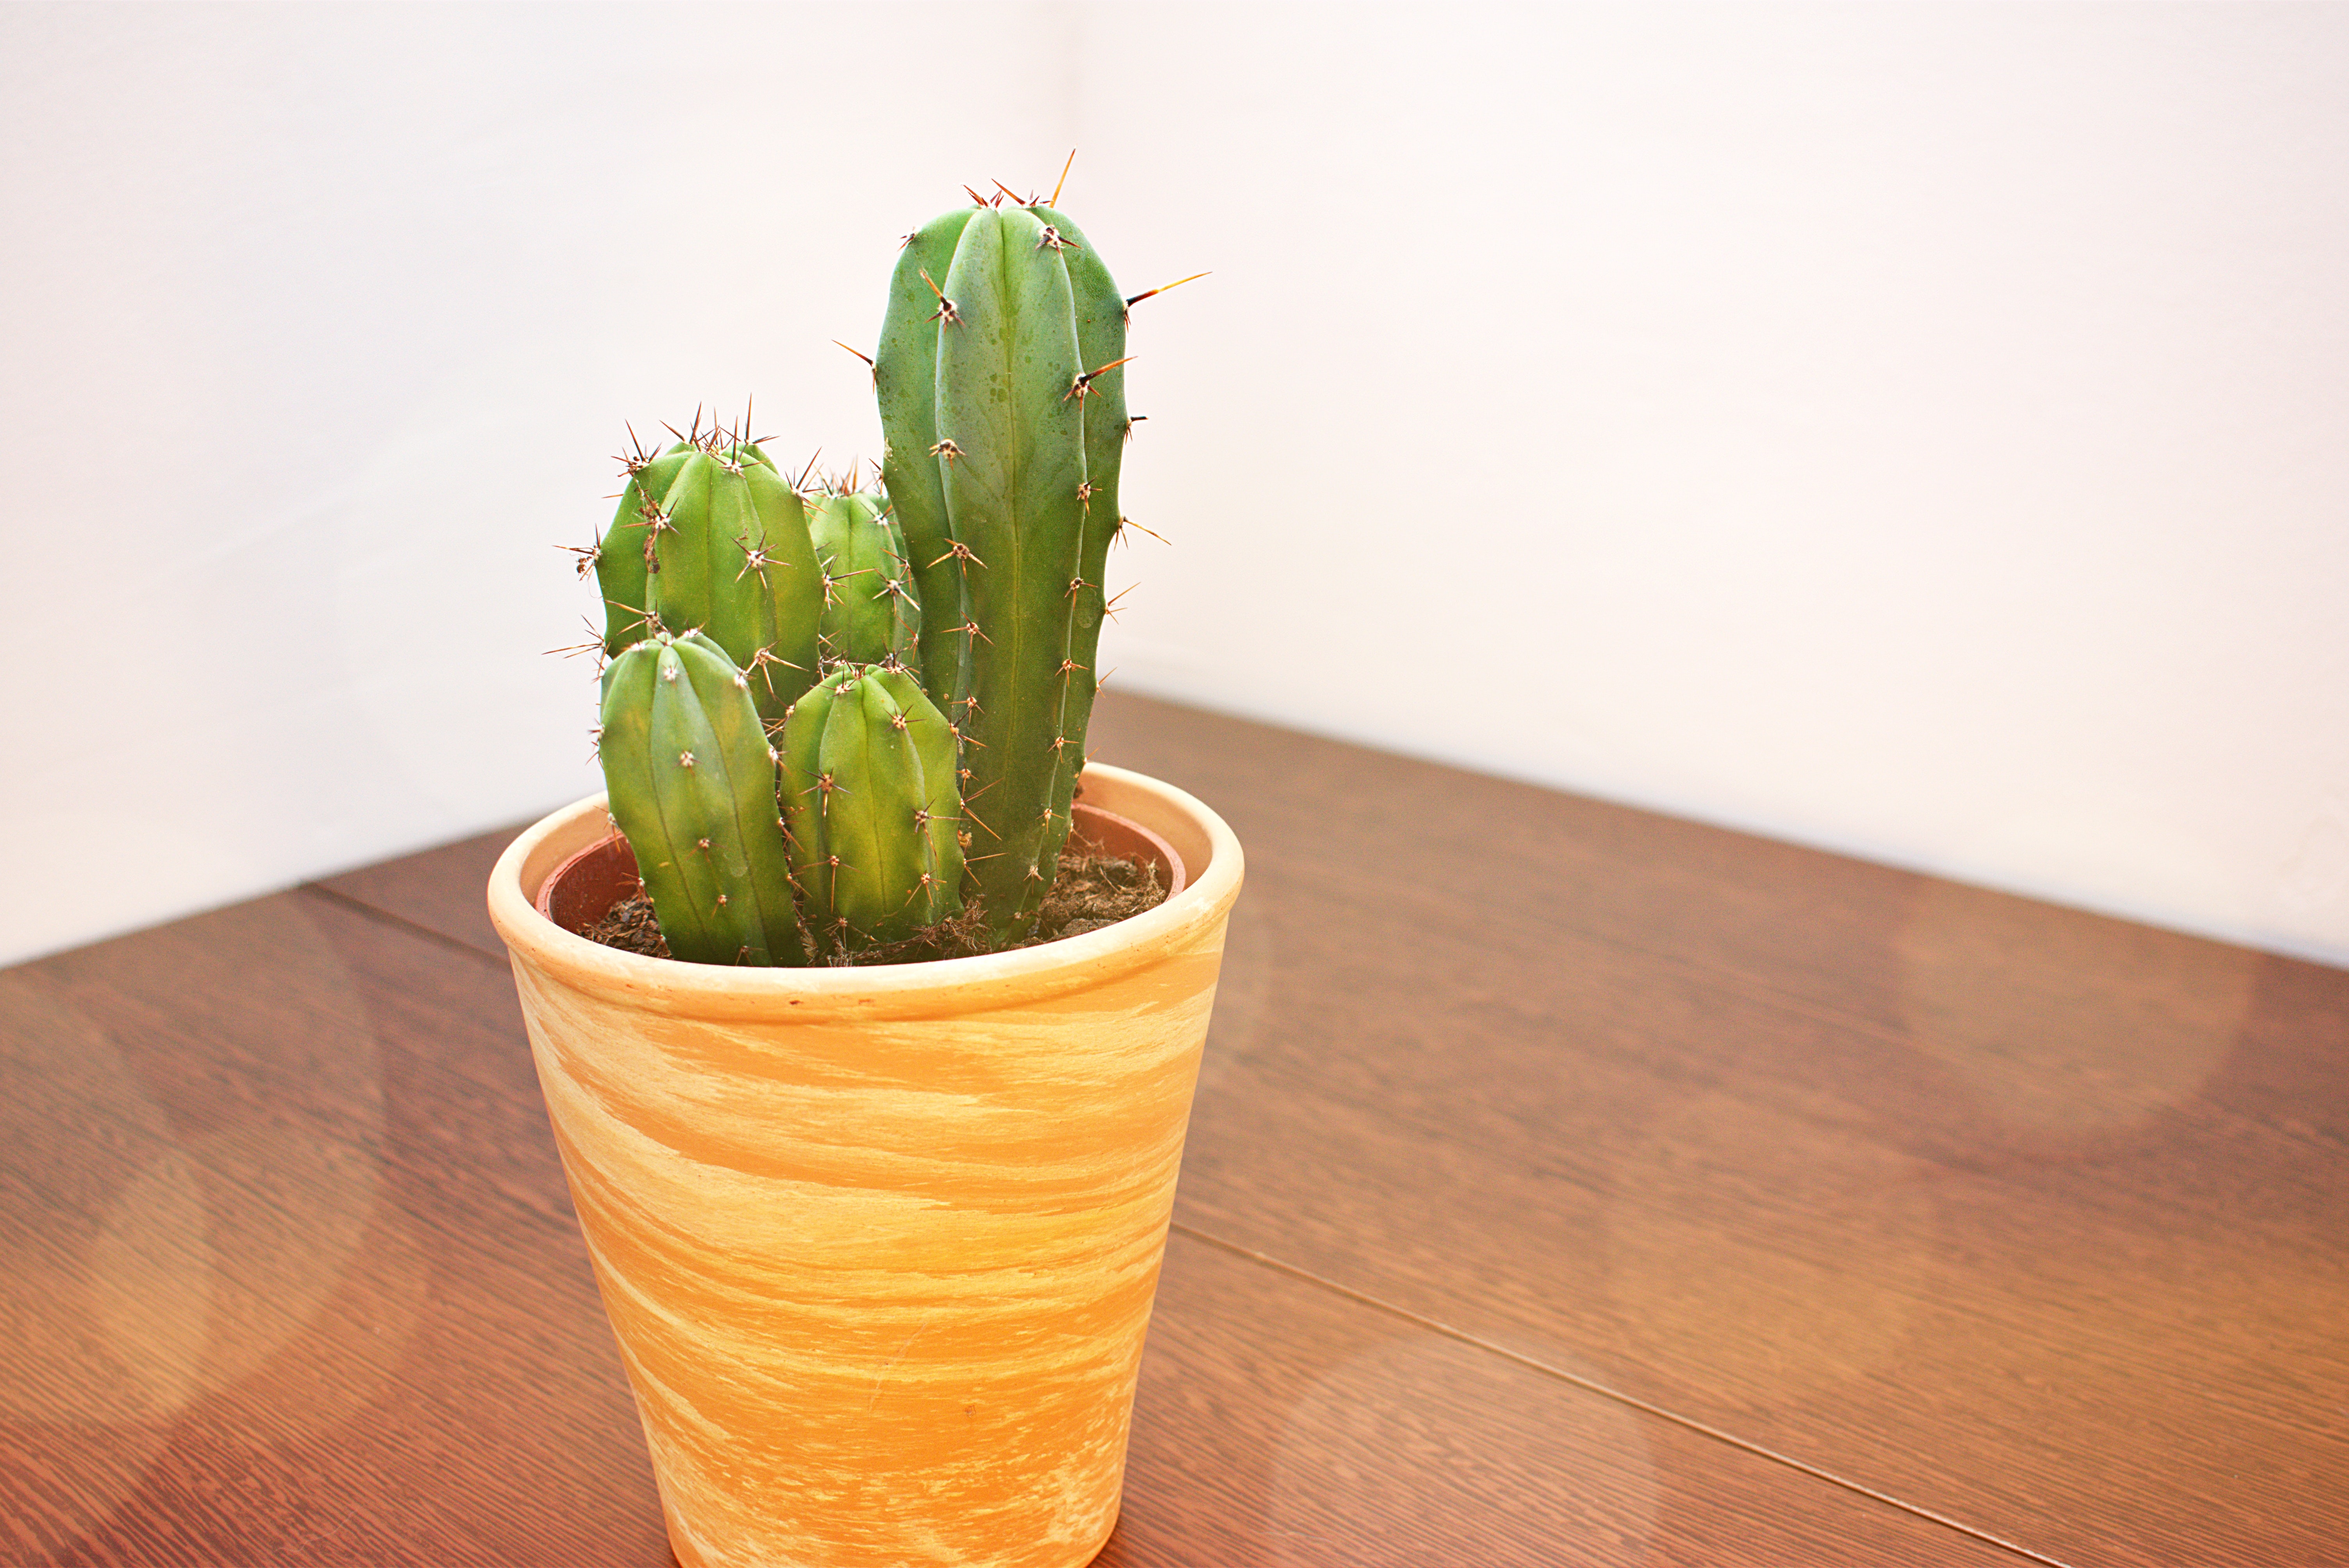
flowerpot, houseplant, cactus, flower, plant, plant stem, terrestrial plant, botany, leaf, vase, room, acanthocereus tetragonus, bud, ceramic, floral design, still life photography, hedgehog cactus, thorns, spines, and prickles, interior design